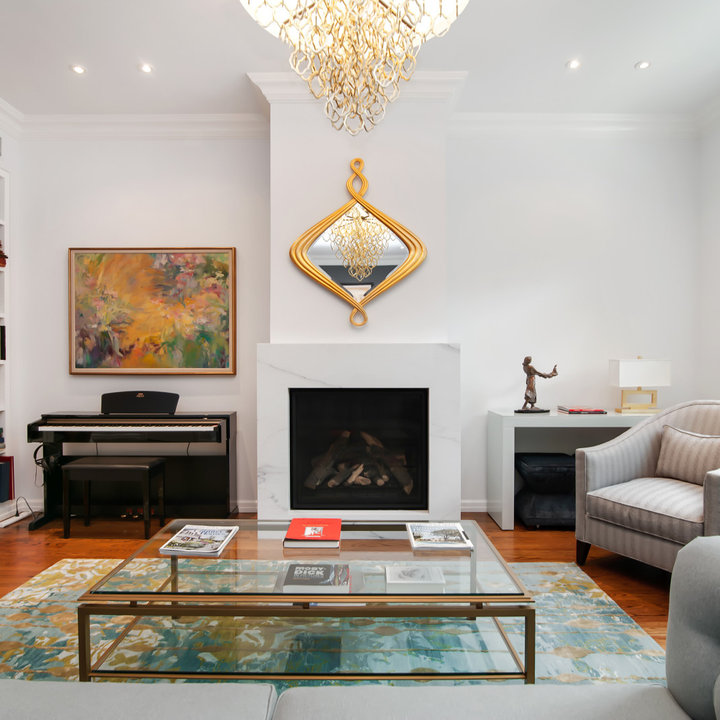
Style: Modern